History of FC Barcelona

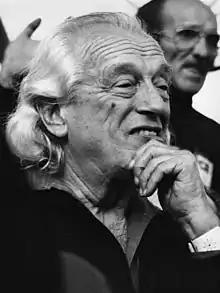
Poet Rafael Alberti wrote a poem hailing the Barcelona goalkeeper Franz Platko.

On 14 June 1925, in a spontaneous reaction against Primo de Rivera's dictatorship, the crowd in the stadium jeered the Royal March. As a reprisal, the ground was closed for six months and Gamper was forced to relinquish the presidency of the club. This coincided with the transition to professional football, and, in 1926, the directors of Barcelona publicly claimed, for the first time, to operate a professional football club. On 3 July 1927, the club held a second testimonial match for Paulino Alcántara, against the Spain national team. To kick off the match, local journalist and pilot Josep Canudas dropped the ball onto the pitch from his airplane. In 1928, victory in the Spanish Cup was celebrated with a poem titled "Oda a Platko", which was written by a member of the Generation of '27, Rafael Alberti, inspired by the heroic performance of the Barcelona goalkeeper, Franz Platko. Two years after the victory, on 30 July 1930, Gamper committed suicide after a period of depression brought on by personal and financial problems.